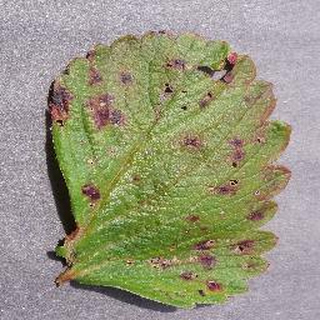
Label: strawberry_leaf_scorch